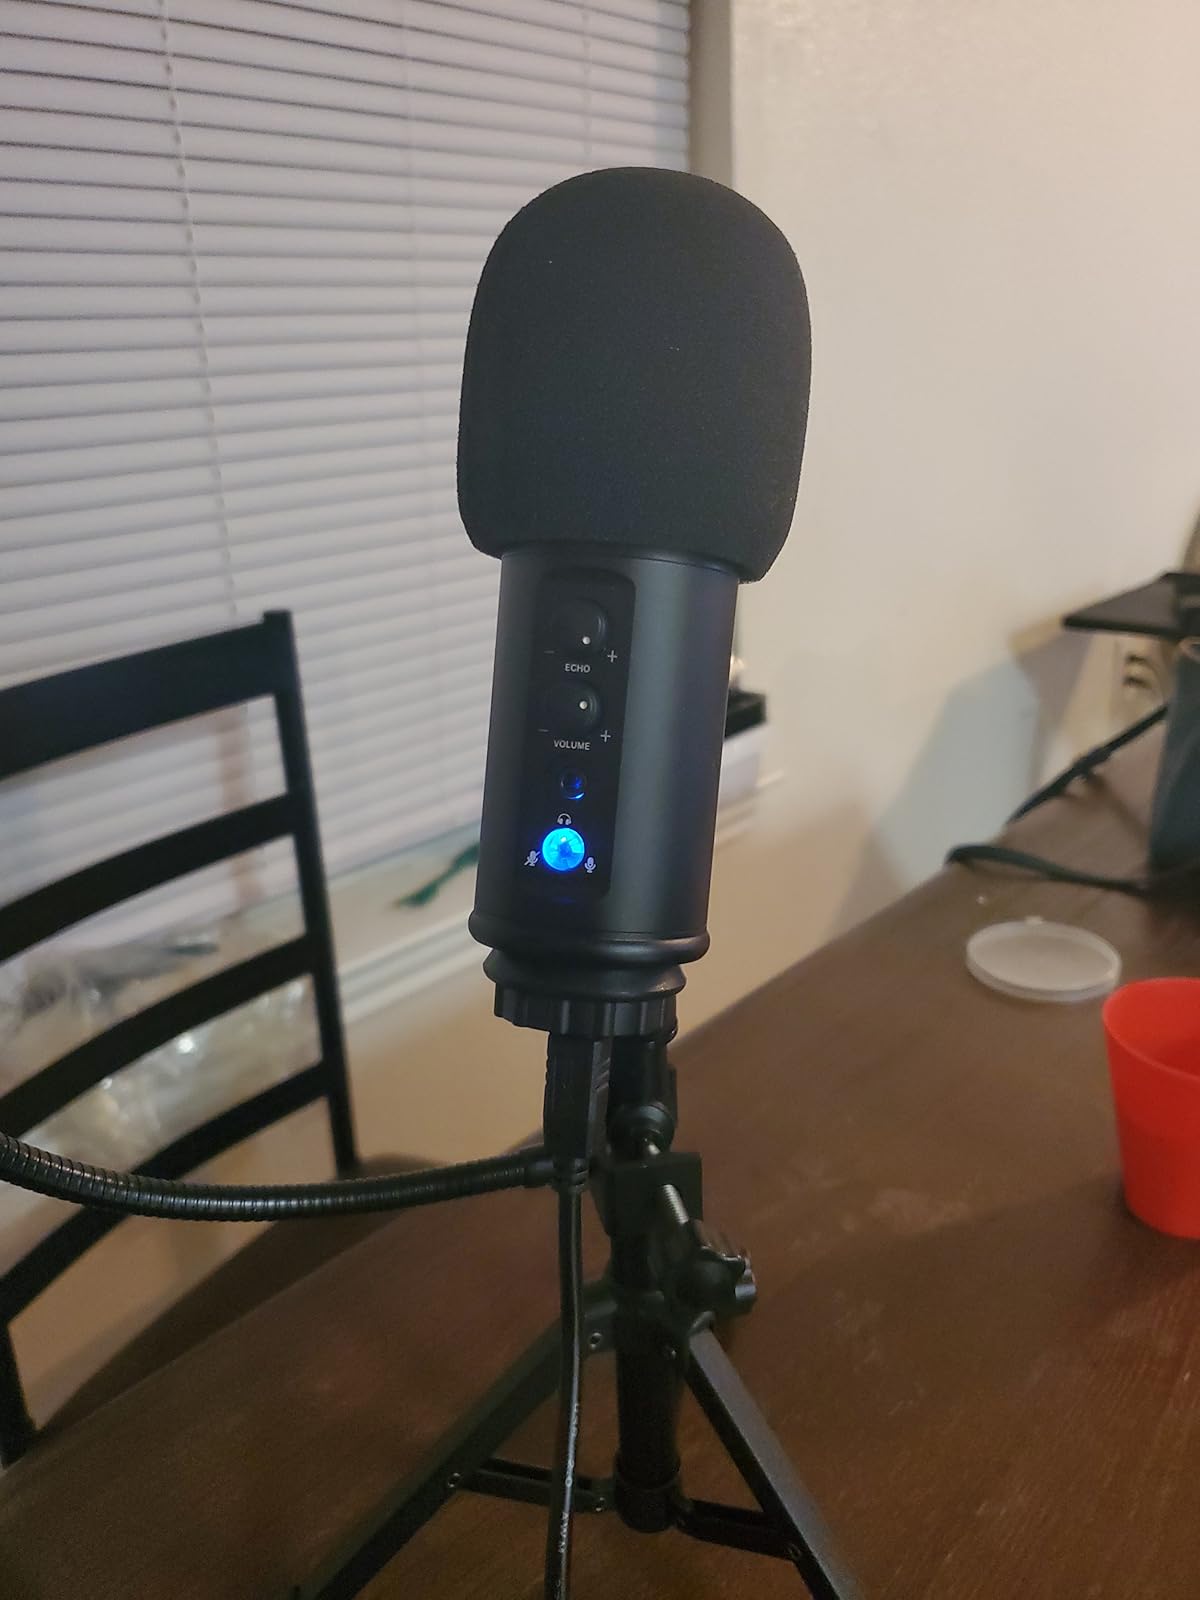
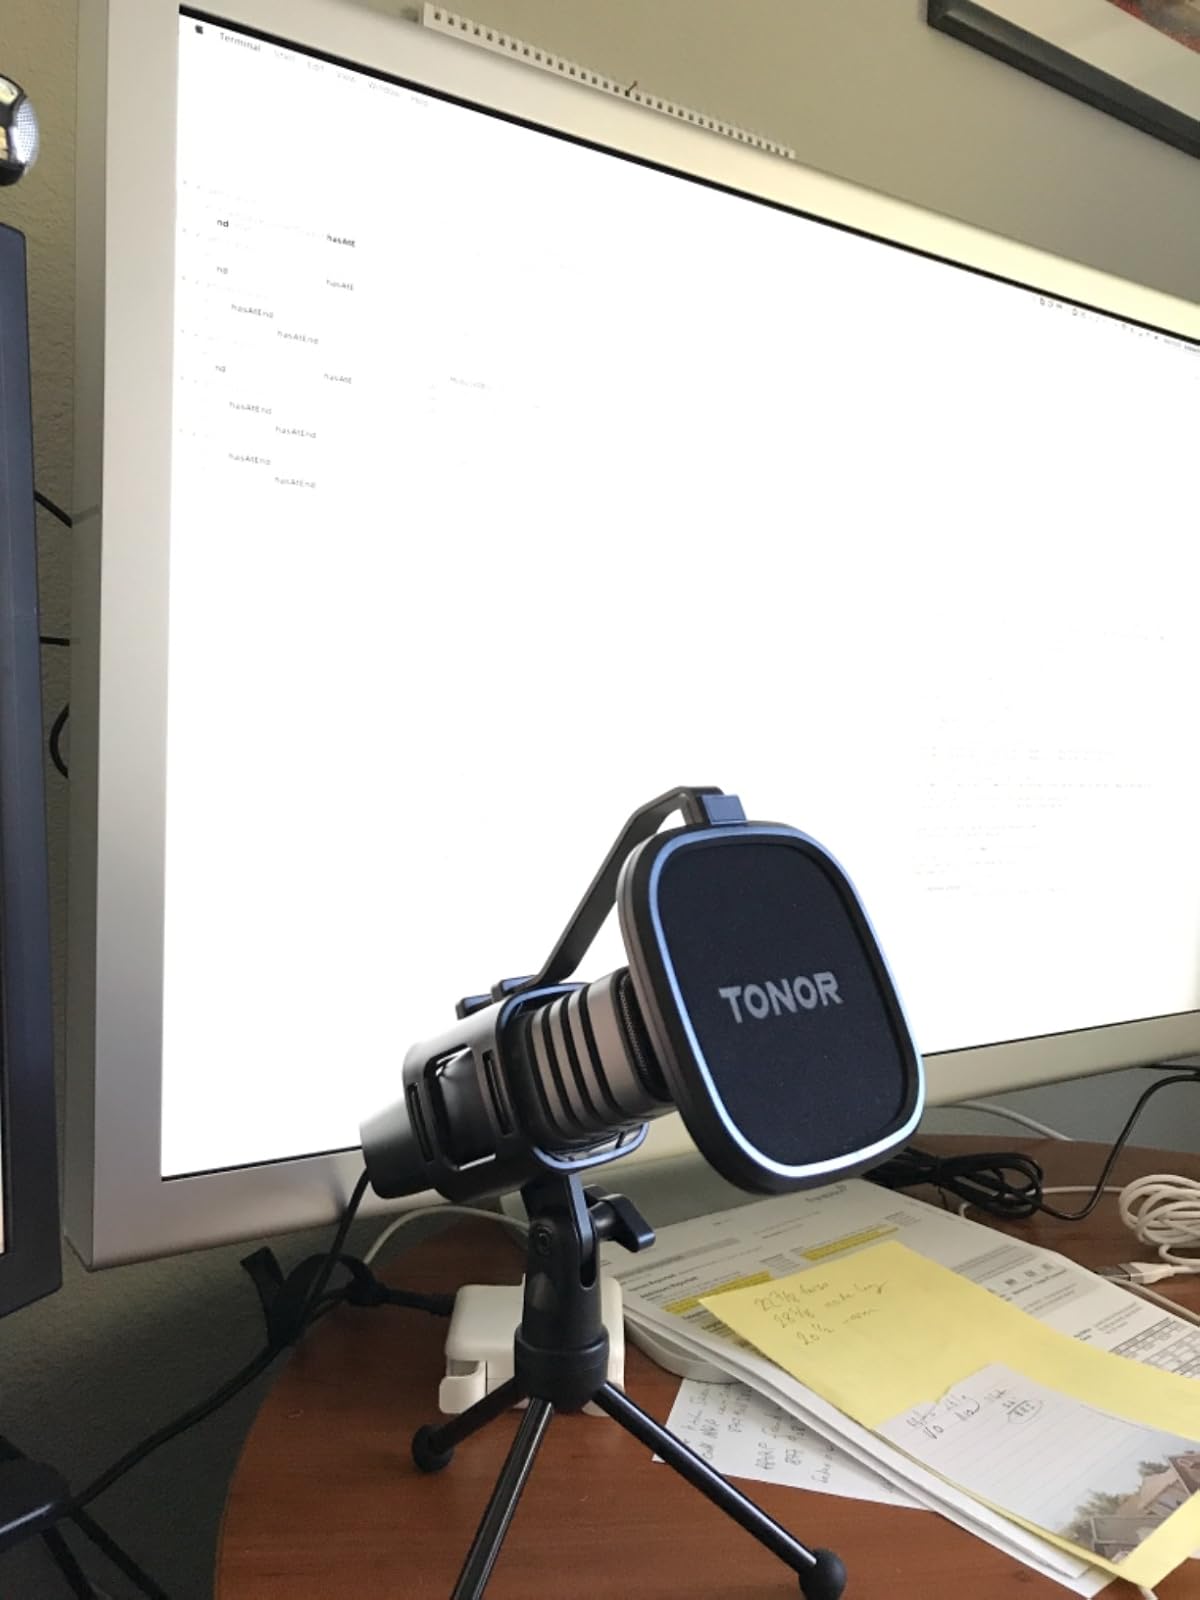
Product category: microphone
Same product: no